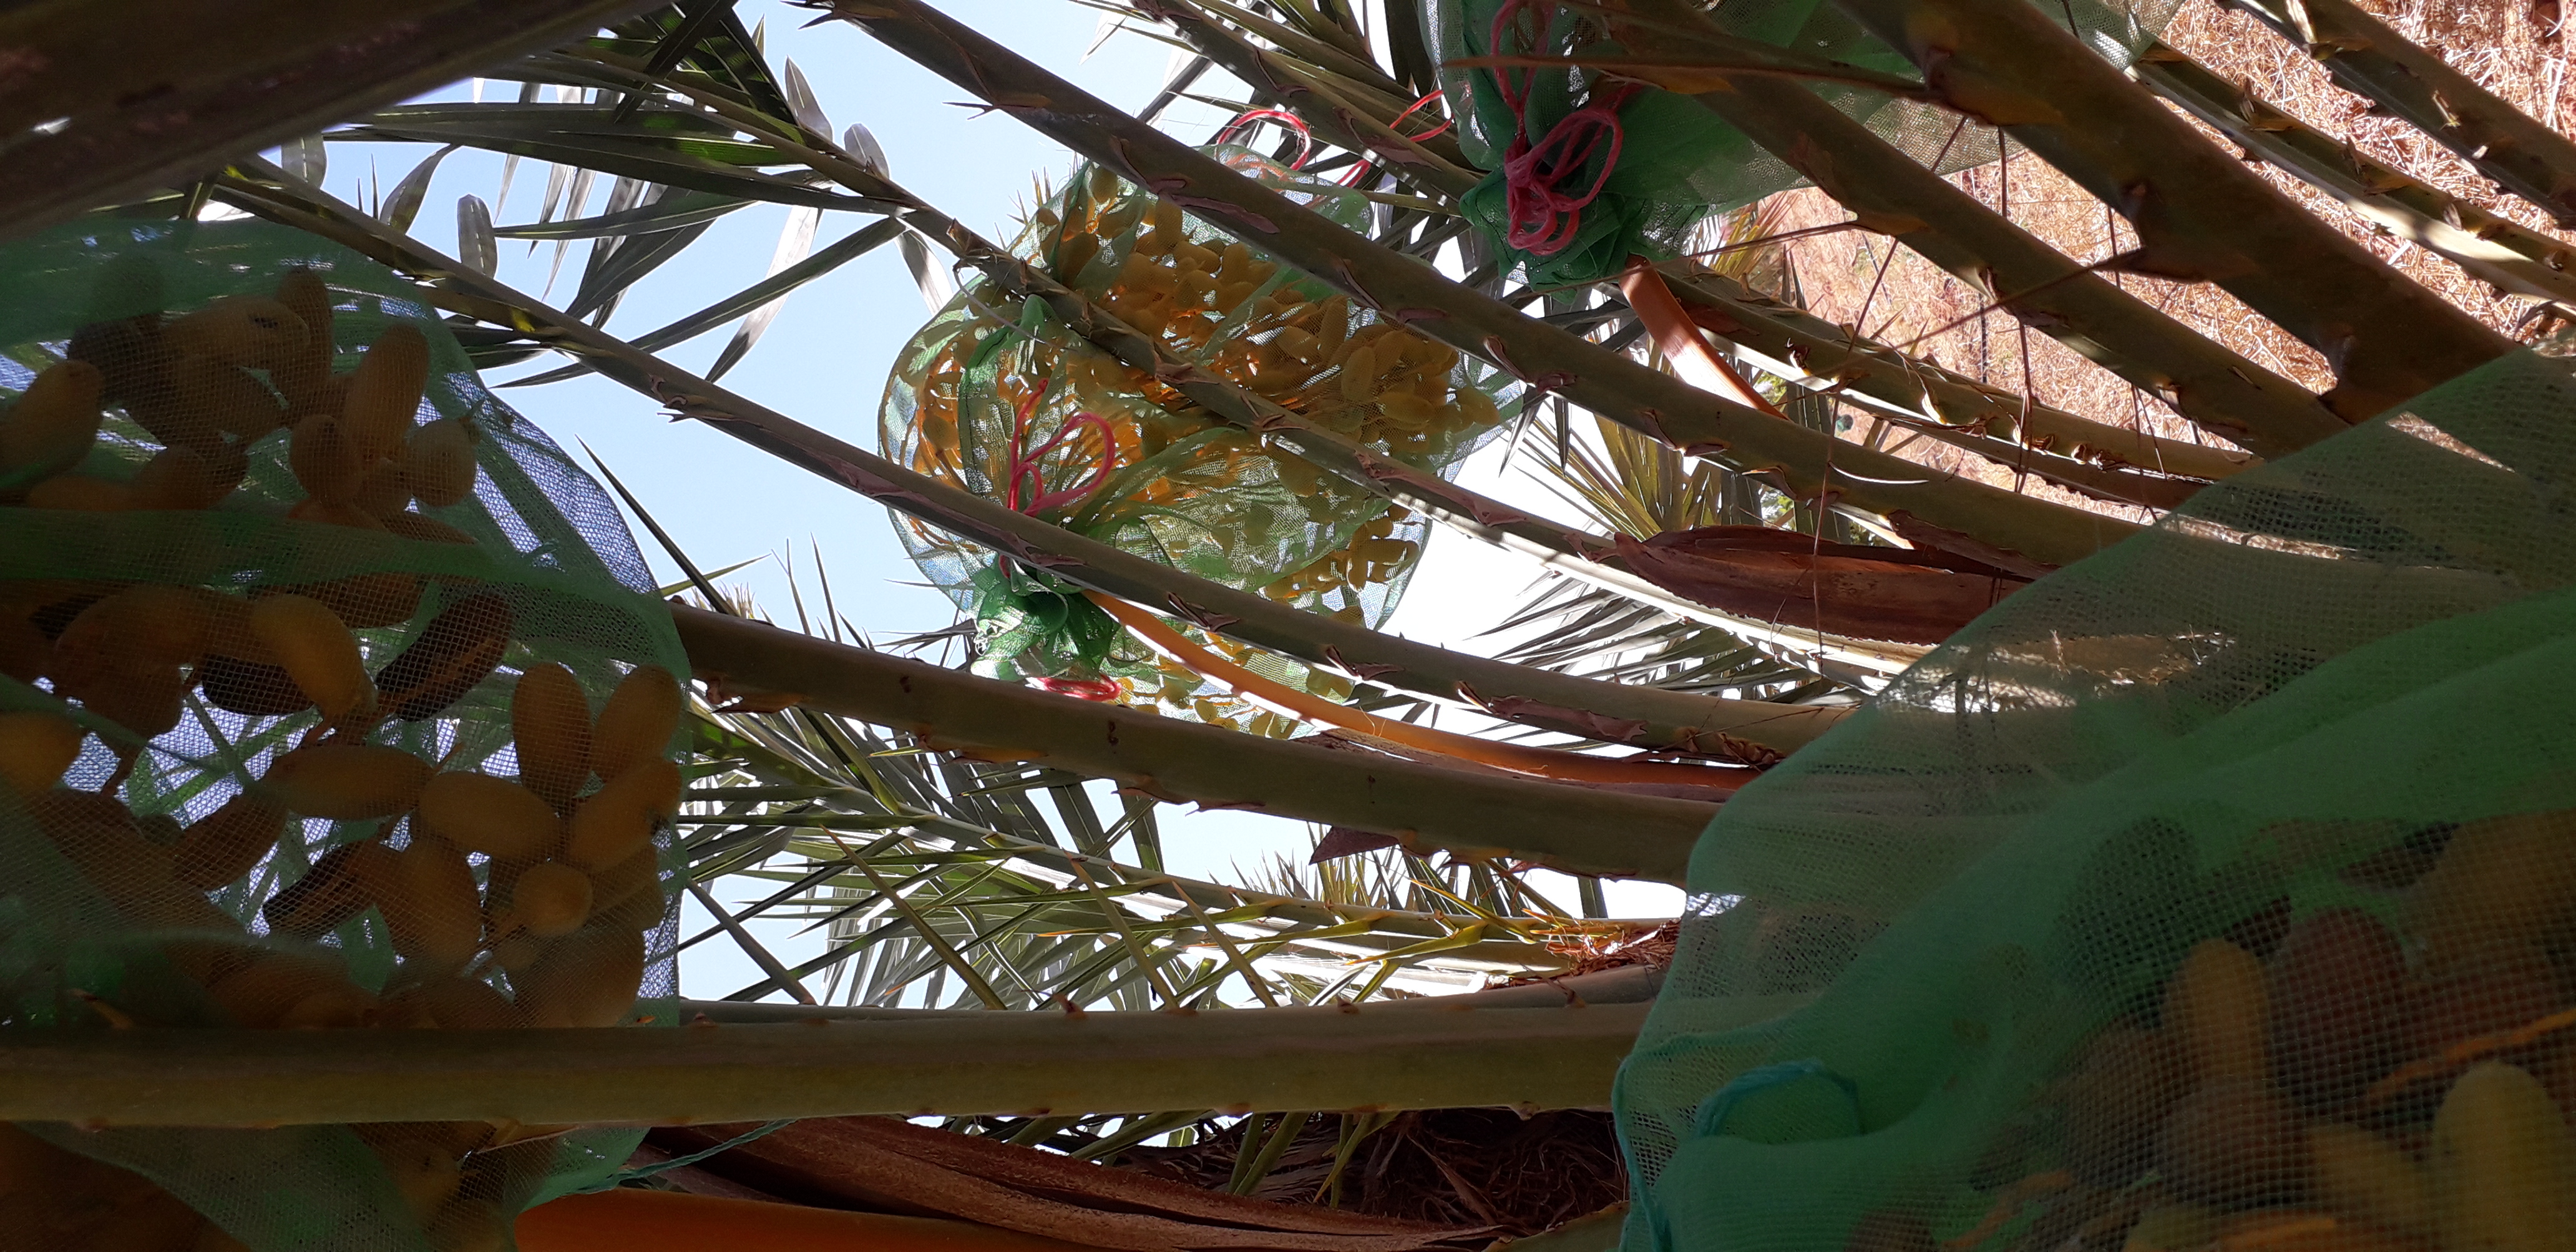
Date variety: kholt